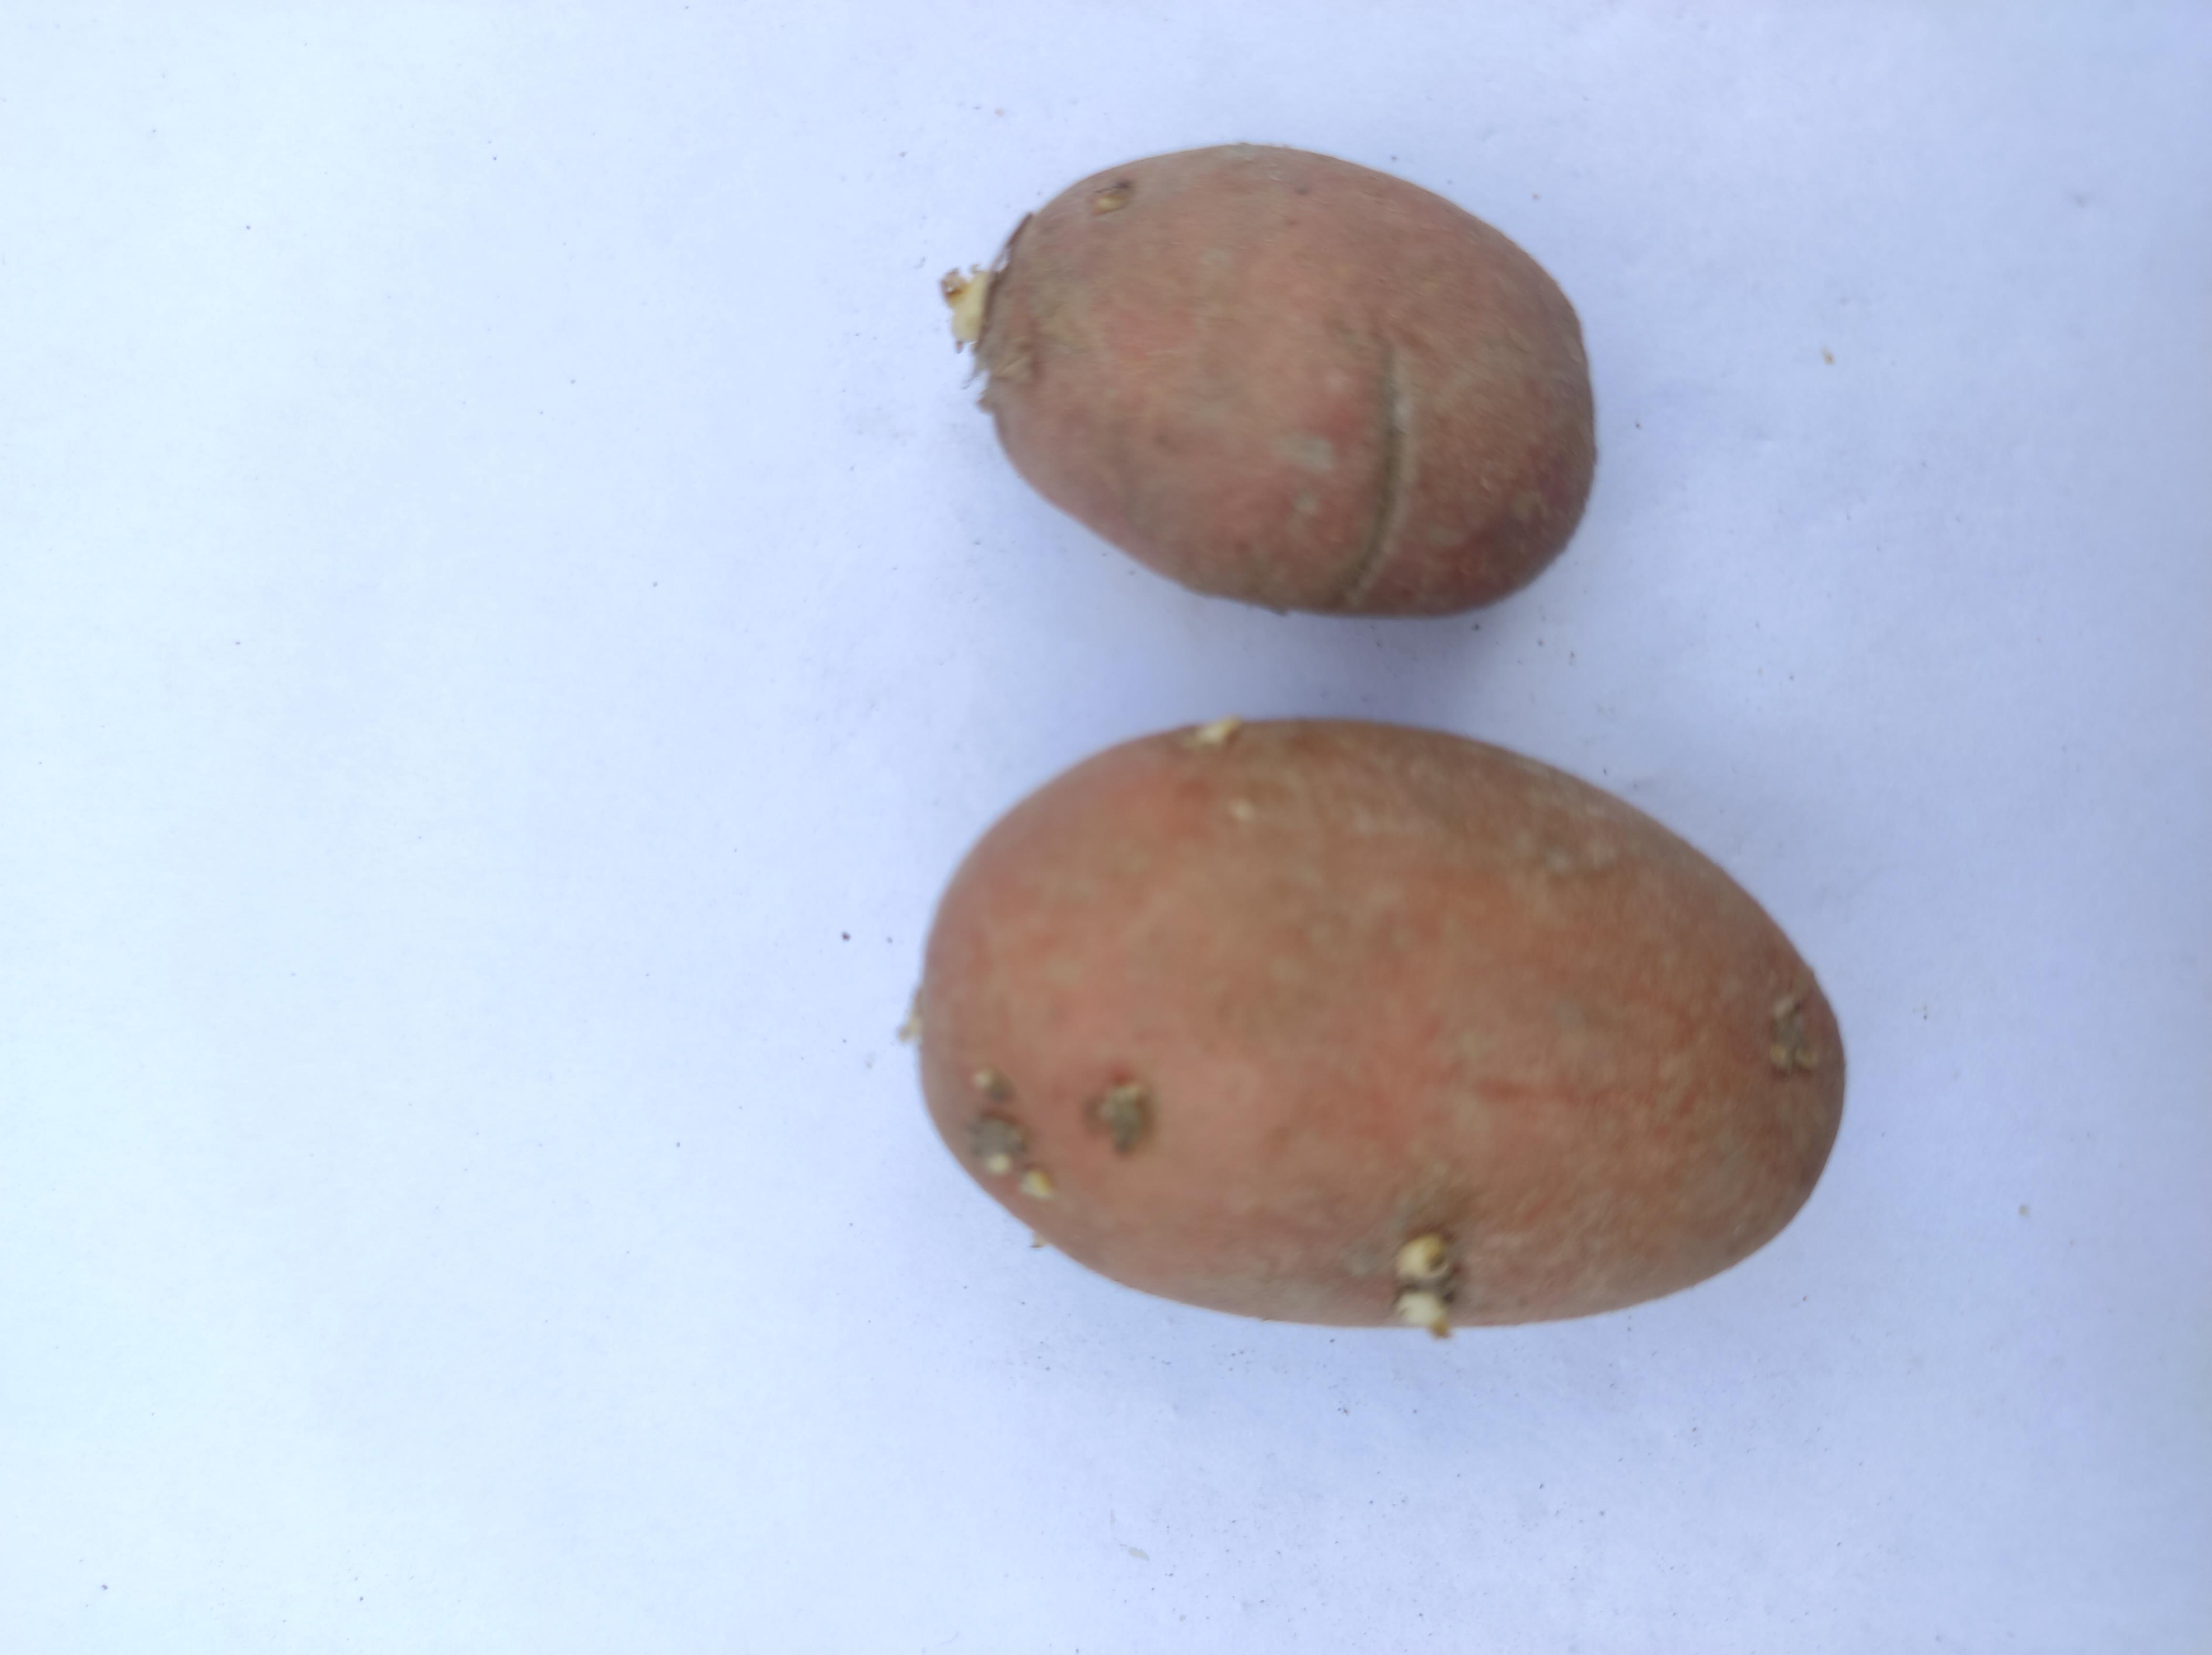
Label: Potato